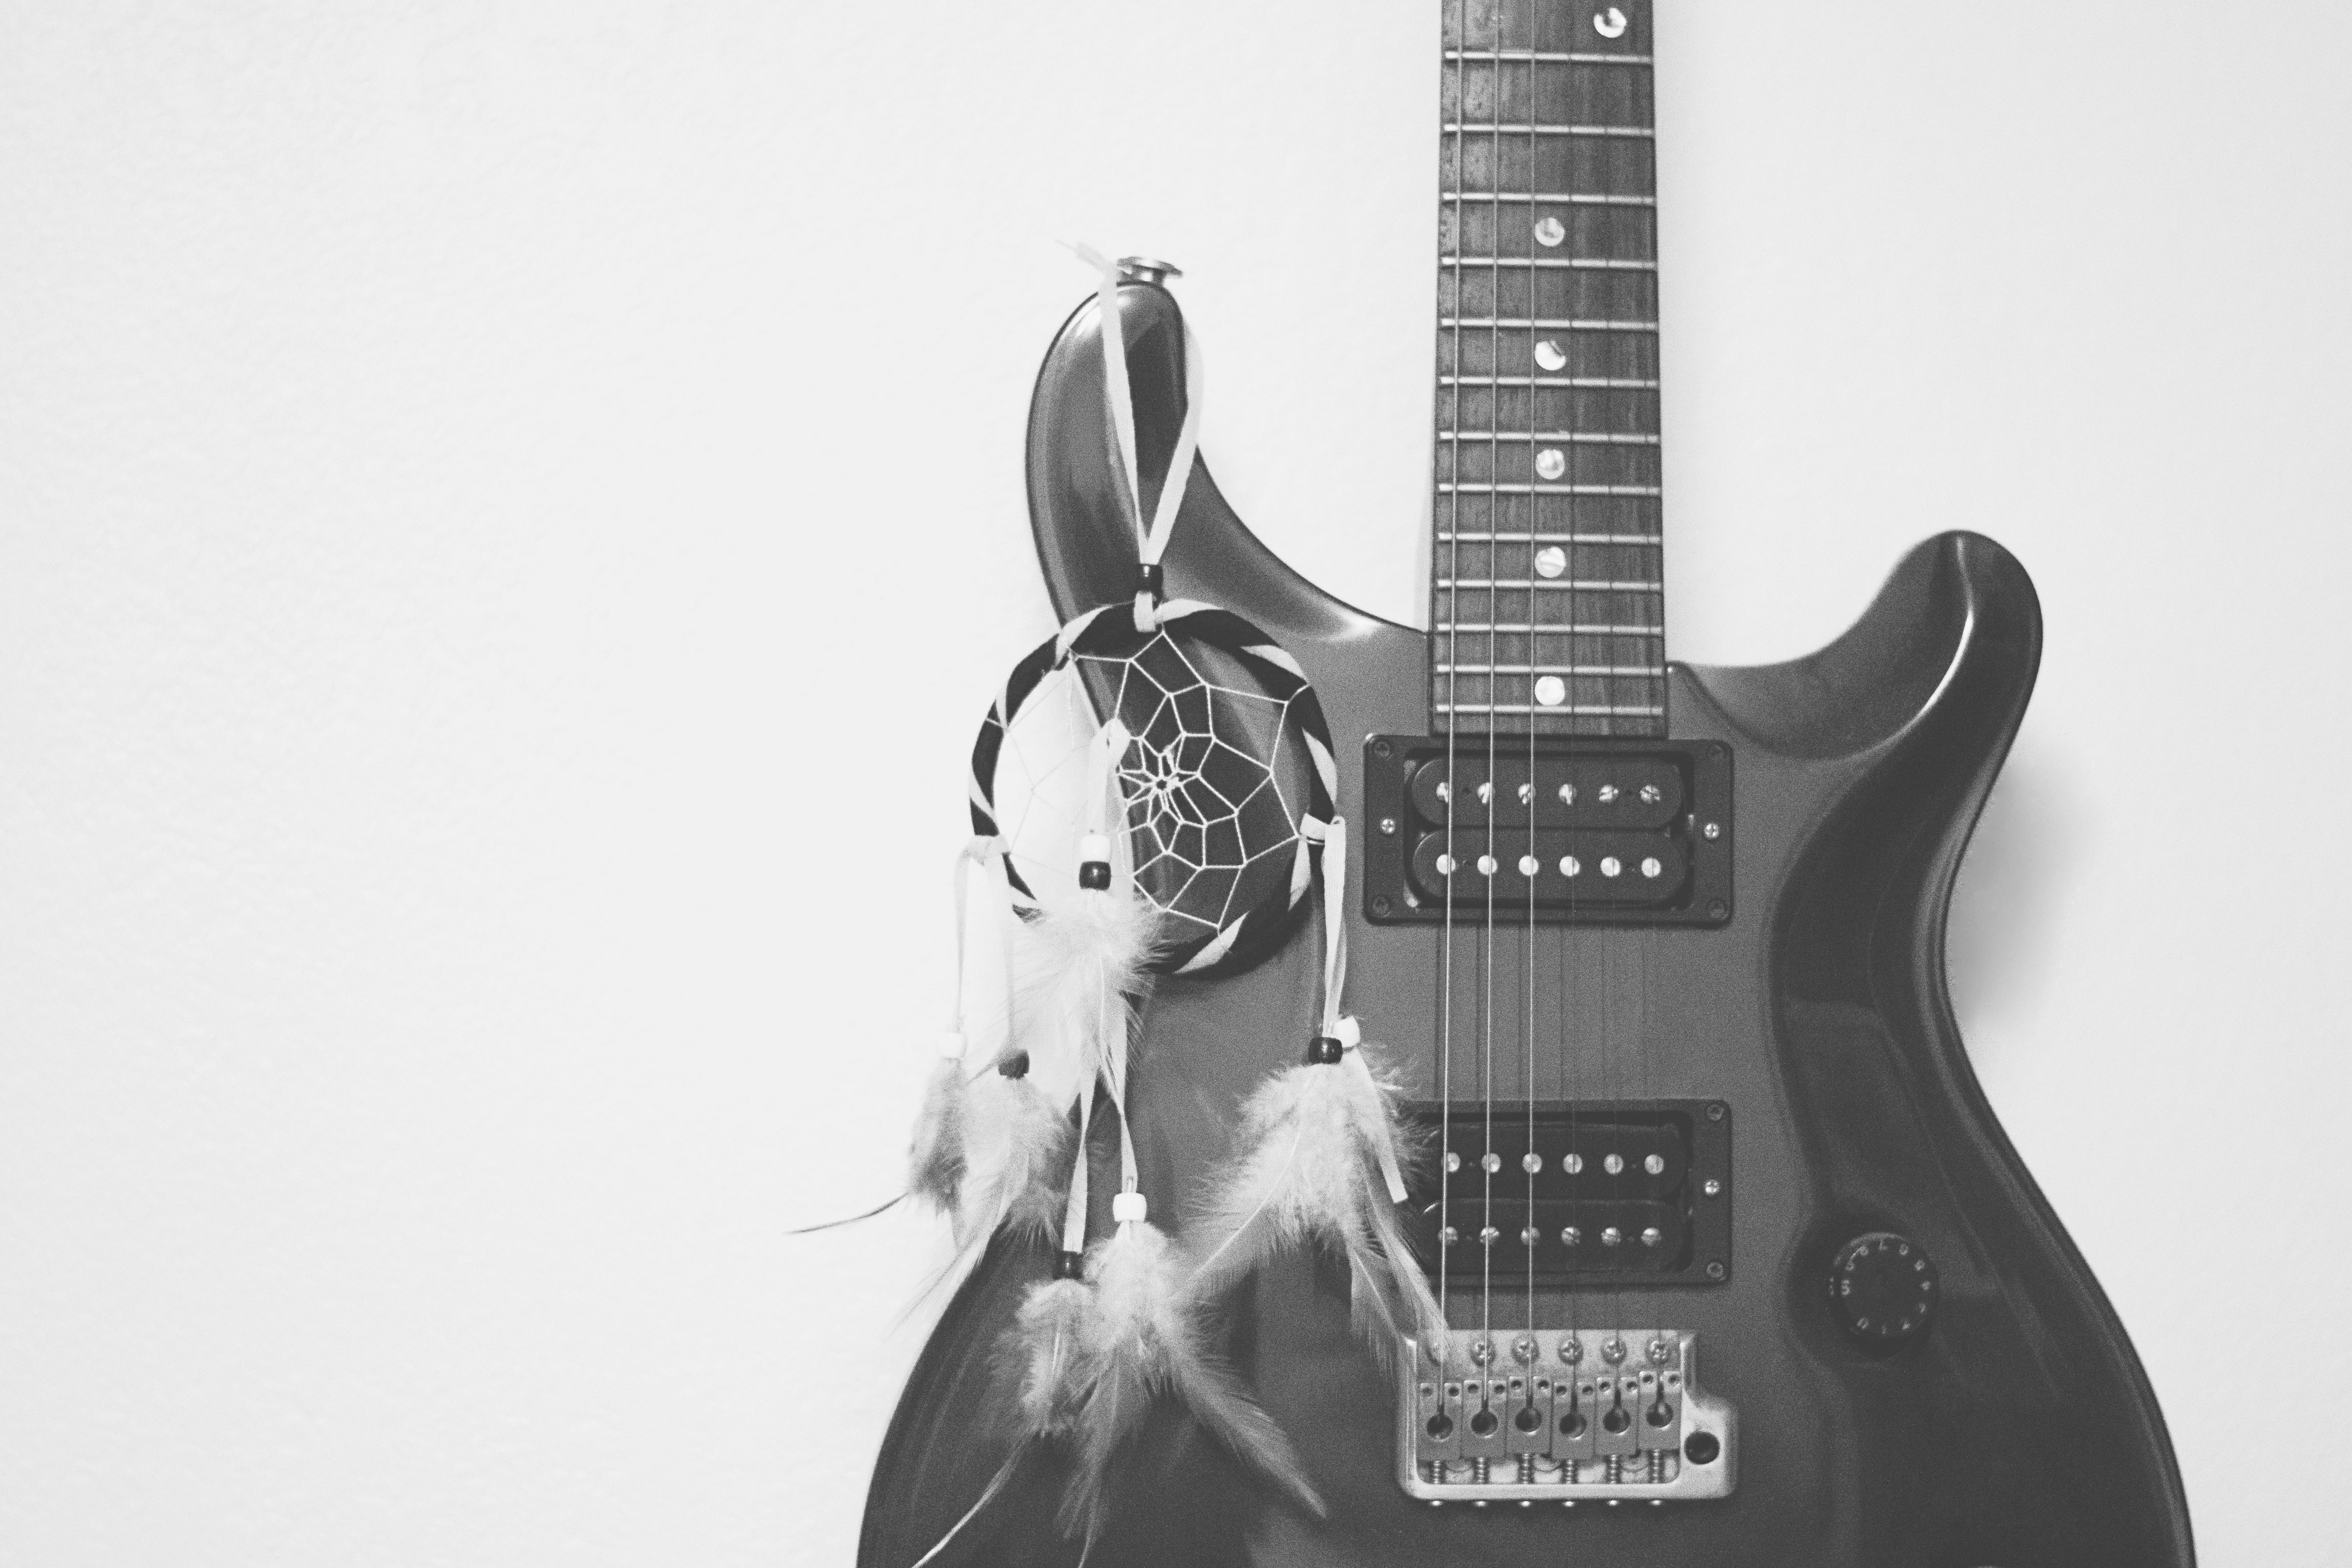
rock, music, black and white, white, guitar, string, acoustic guitar, band, instrument, metal, musician, black, monochrome, acoustic, electric guitar, musical instrument, illustration, neck, musical, sound, guitarist, electric, bass guitar, entertainment, monochrome photography, string instrument, plucked string instruments, acoustic electric guitar